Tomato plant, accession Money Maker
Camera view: horizontal (90 deg, fisheye); turntable rotation: 60 degrees
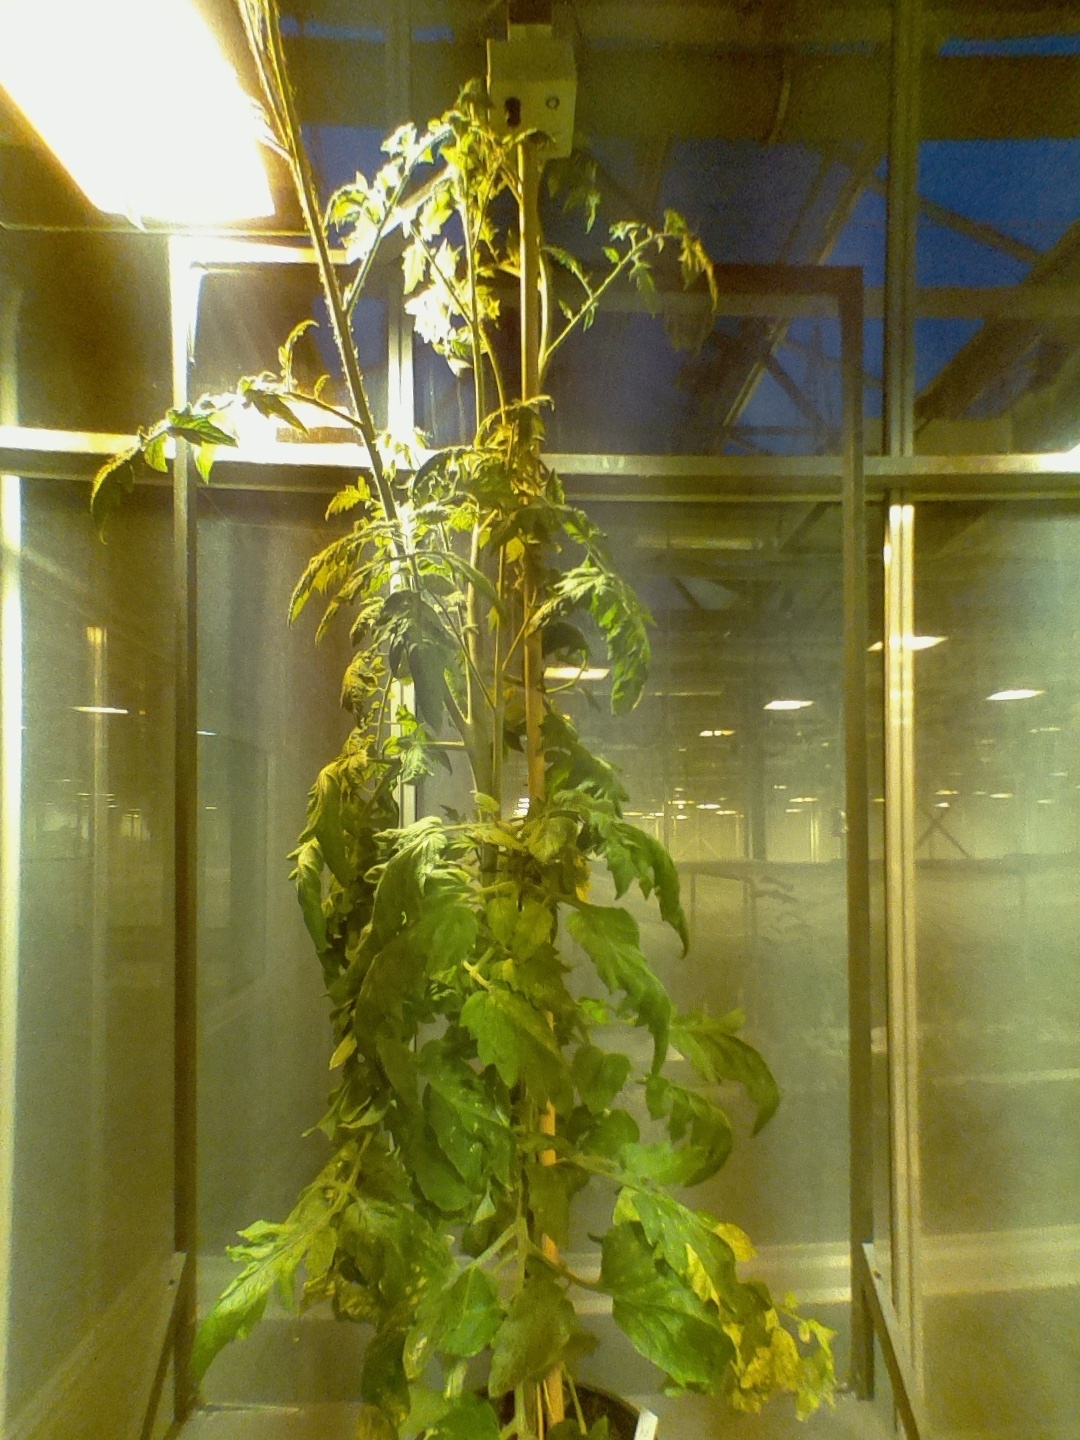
BBCH growth stage 72: 20%-30% of final fruit size